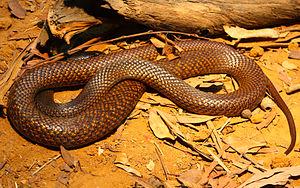
Pseudonaja nuchalis est une espèce de serpents de la famille des Elapidae.